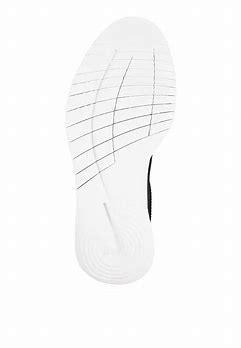
Brand: Nike
Model: Flex Experience Run 12